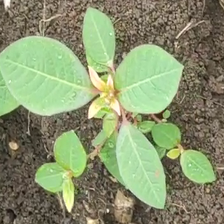
Weed species: Moti_dudhi(Euphorbia_geneculata_L)